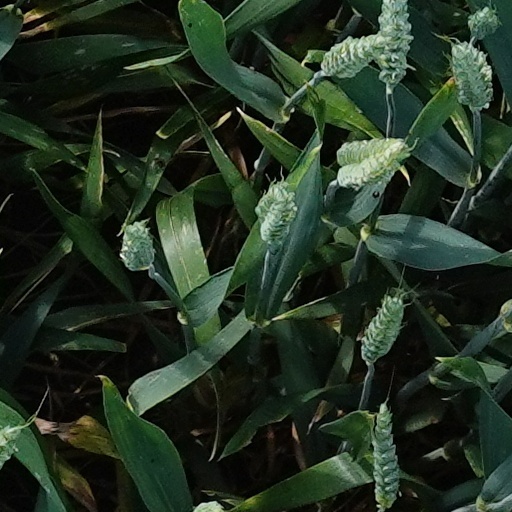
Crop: wheat